Shikshin Temple

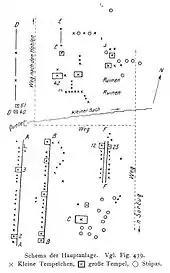
Map of the ruins of the Shorchuk/Qigexing site by Albert Grünwedel (1912), X: little temple, boxed X: large temple, o: stupas

Qigexing was part of the city state of "Ārśi" or "Agni" (now known as Karasahr/Qarasheher). "Ārśi" is believed to have been the homeland of an extinct Indo-European language known as "Tocharian A", or Agnean, and was significant in the introduction of Buddhism to China. As late as the 6th century CE, Buddhist works and official documents were being written in Tocharian A. "Ārśi" was mentioned in Chinese sources, as early as the Han dynasty, as the Kingdom of "Yanqi" ( or "Yen-ch'i" – a derivative of "Ārśi"/"Agni").